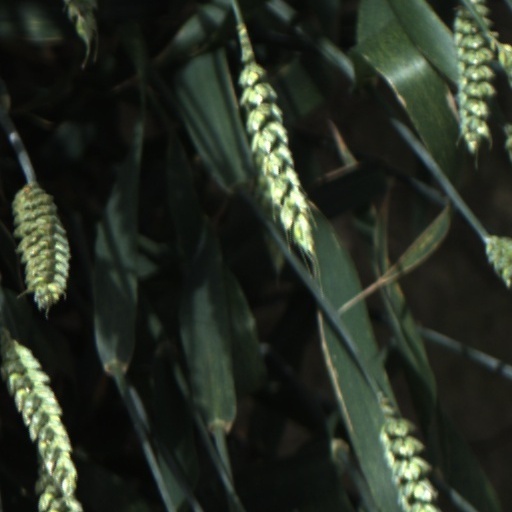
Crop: wheat